Aérospatiale N 262

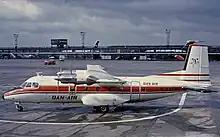
Nord 262A of Dan-Air operating a scheduled service at Manchester Airport in 1971

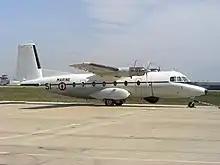
N262E of the Aviation navale, at the Nîmes-Garons' French Navy base

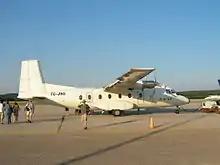
A Nord 262 spotted in service in Guatemala, November 2004.

As of July 2011, a total of three Nord 262 aircraft remain in airline service with the following airlines: